Lawrence Alma-Tadema

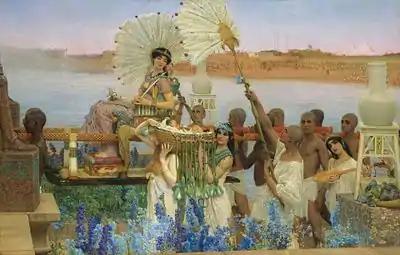
"The Finding of Moses", 1904, oil on canvas, 137.7 × 213.4 cm, private collection. It includes a number of archaeologically precise objects and inscriptions, the results of Tadema's diligent research. After Tadema spent two years working on the painting, his wife pointed out wryly that the infant Moses was now a toddler, and need no longer be carried.

Among Alma-Tadema's works of this period are: "An Earthly Paradise" (1891), "Unconscious Rivals" (1893) "Spring" (1894), "The Coliseum" (1896) and "The Baths of Caracalla" (1899). Although Alma-Tadema's fame rests on his paintings set in antiquity, he also painted portraits, landscapes and watercolours, and made some etchings himself. (Many more were made of his paintings by others).